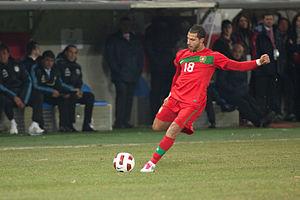
Ricardo Quaresma, de son nom complet Ricardo Andrade Quaresma Bernardo, né le 26 septembre 1983 à Lisbonne, est un footballeur international portugais évoluant au poste d'ailier.